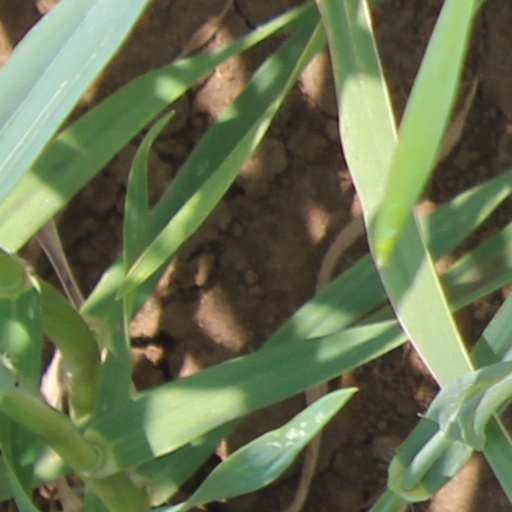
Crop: wheat